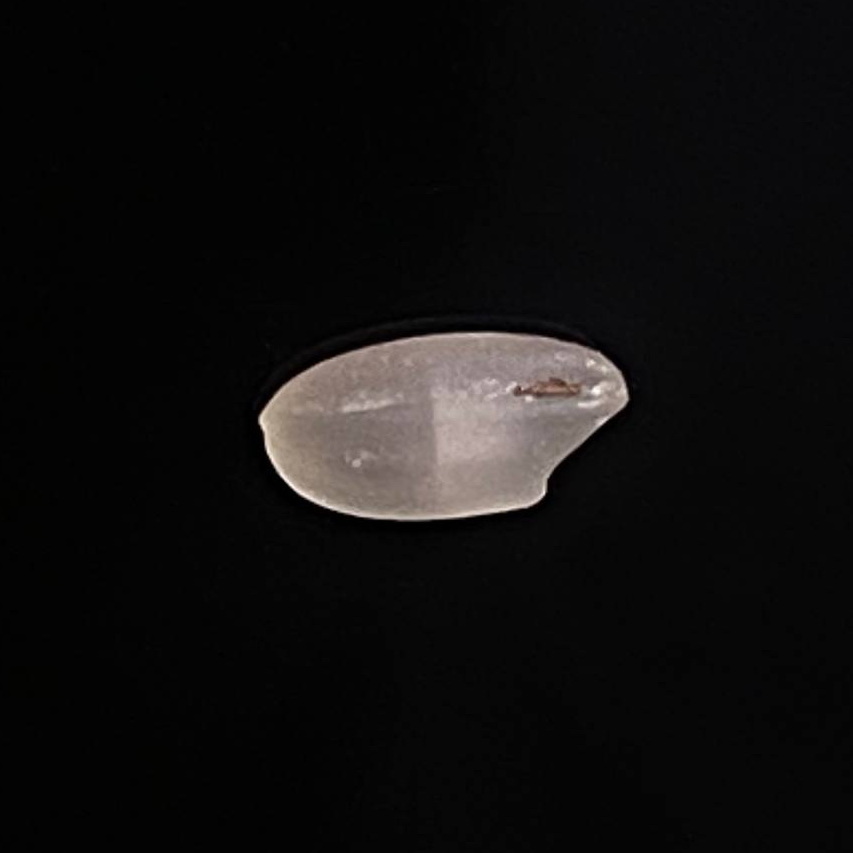
Rice variety: Bashful